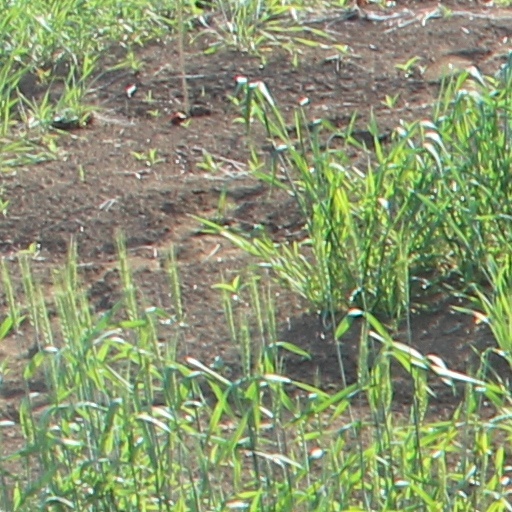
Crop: wheat